Franco-Ottoman alliance

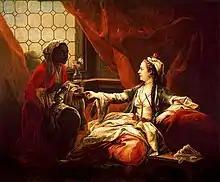
Madame de Pompadour portrayed as a Turkish lady in 1747 by Charles André van Loo, an example of "Turquerie"

By the end of the 17th century, the first major defeats of the Ottoman Empire reduced the perceived threat in European minds, which led to an artistic craze for Turkish things. There was a fashion for Turkish things with "Turquerie", just as there was a fashion for Chinese things with "Chinoiserie", both of which became constitutive components of the Rococo style. Orientalism started to become hugely popular, first with the works of Jean-Baptiste van Mour, who had accompanied the embassy of Charles de Ferriol to Constantinople 1699 and stayed there until the end of his life in 1737, and later with the works of Boucher or Fragonard.